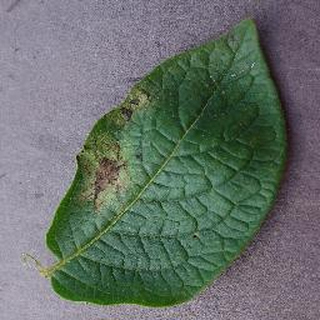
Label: potato_late_blight